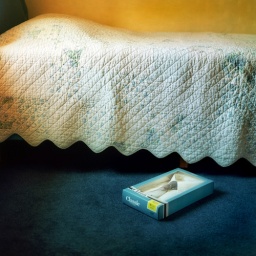
Boxed white shirt on the floor by an empty bed.